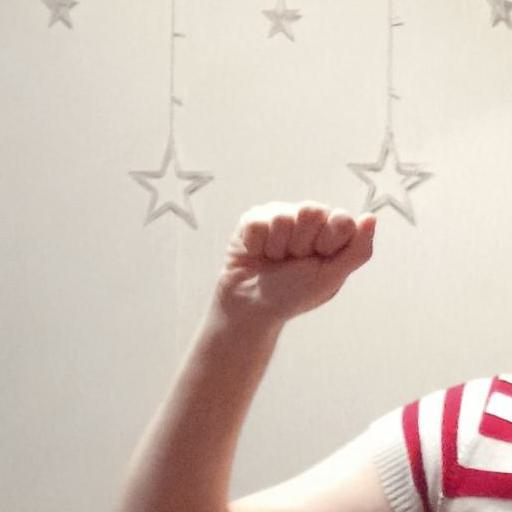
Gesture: fist